Harri Jõgisalu

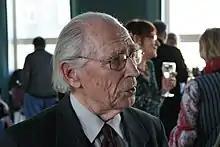
Harri Jõgisalu (2011)

Harri Jõgisalu (until 1936 "Harri Konstabel"; 24 August 1922 in Korju, Paadrema Parish, Lääne County – 18 September 2014) was an Estonian children's writer. He wrote mainly about nature and traditional rural life.